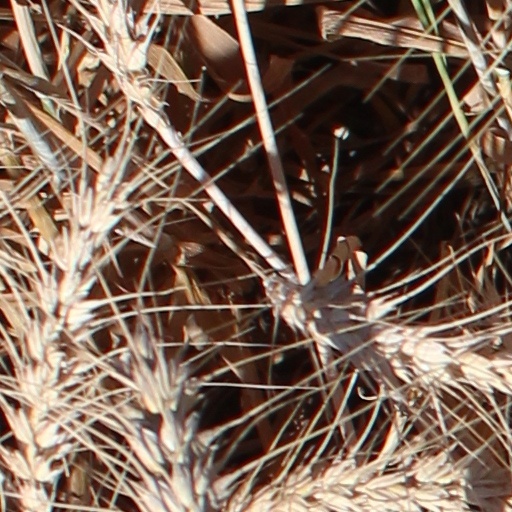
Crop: wheat